Gammer Gurton's Garland

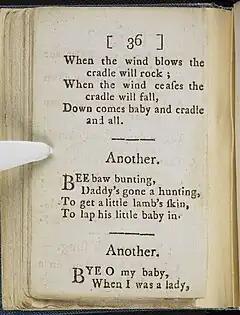
A page from the first edition

Gammer Gurton's Garland: or, The Nursery Parnassus, edited by the literary antiquary Joseph Ritson, is one of the earliest collections of English nursery rhymes. It was first published as a chapbook in 1784, but was three times reprinted in expanded editions during the following century, as were several unrelated children's books with similar titles. "Gammer Gurton's Garland" put into print for the first time some of our best-known nursery rhymes.